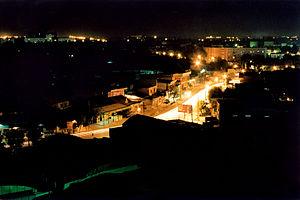
Cette page fournit une liste des villes du Kazakhstan classée par nombre d'habitants.
Chimkent, anciennement appelée Tchimkent, est une ville du sud du Kazakhstan et un foyer industriel important. Sa population est d'environ 854 500 habitants.